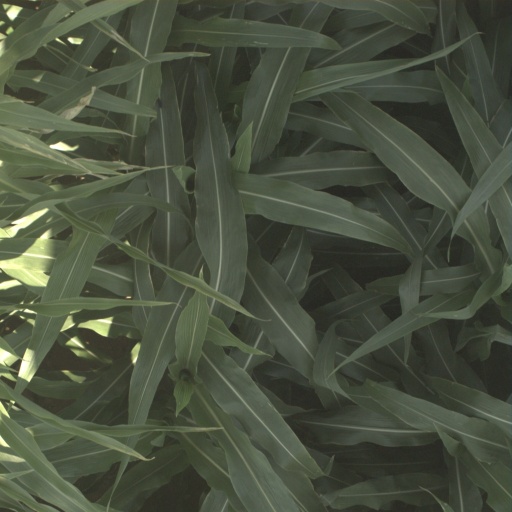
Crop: sorghum